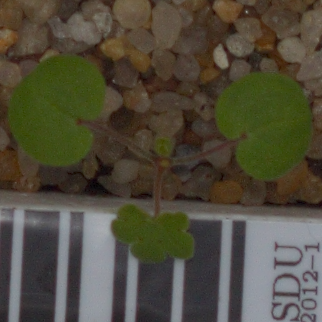
Label: smallflowered_cranesbill